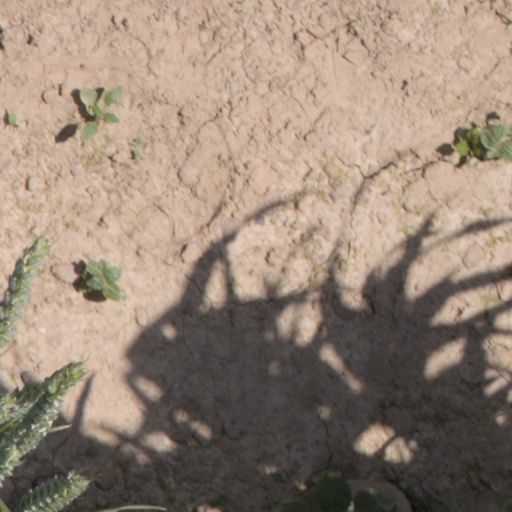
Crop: wheat